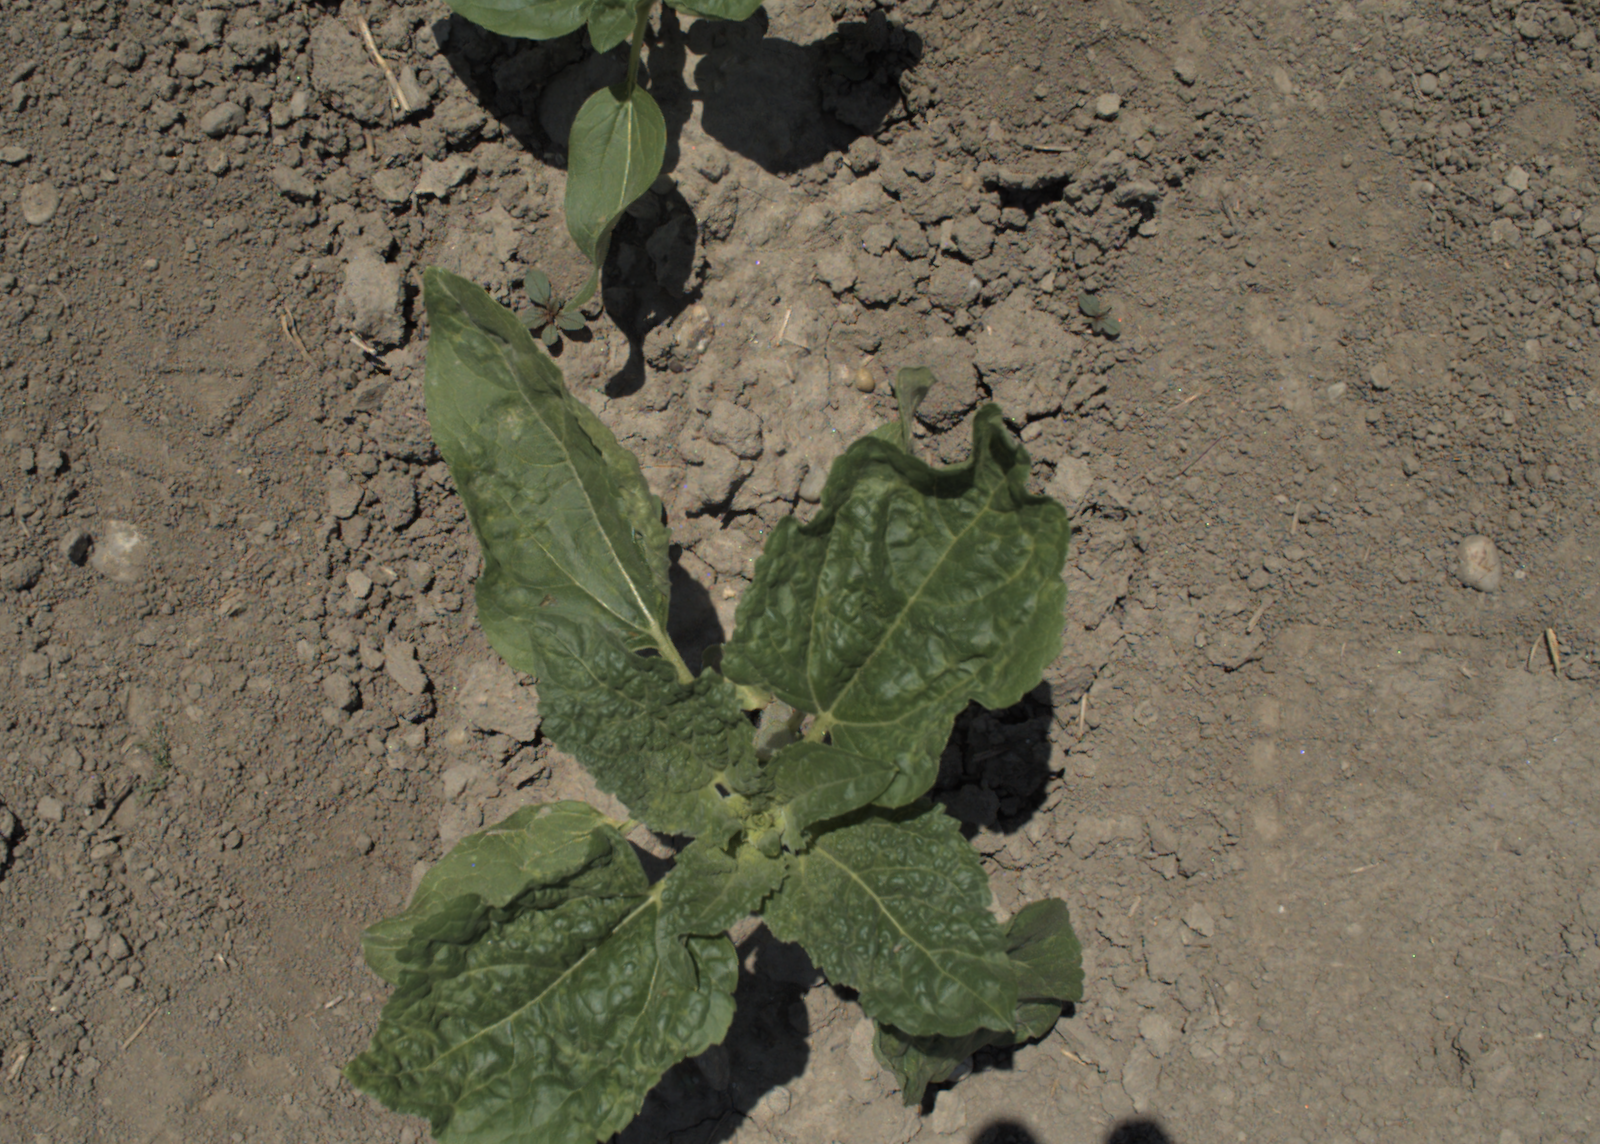
Capture date: 10.06.2021 13:17:48
Weather: sunny
Wind: light
Seeding date: 27.04.2021
Plant canopy height (mm): 797